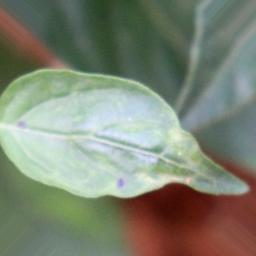
Label: healthy